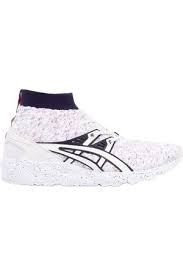
Label: Sneaker